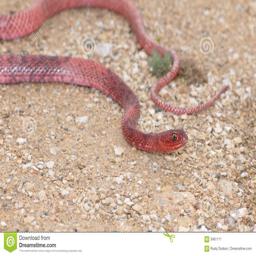
Animal: snakes